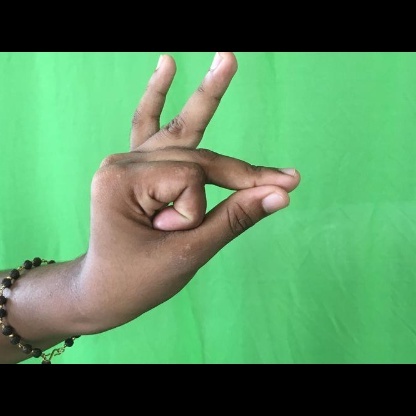
Mudra: Bramaram